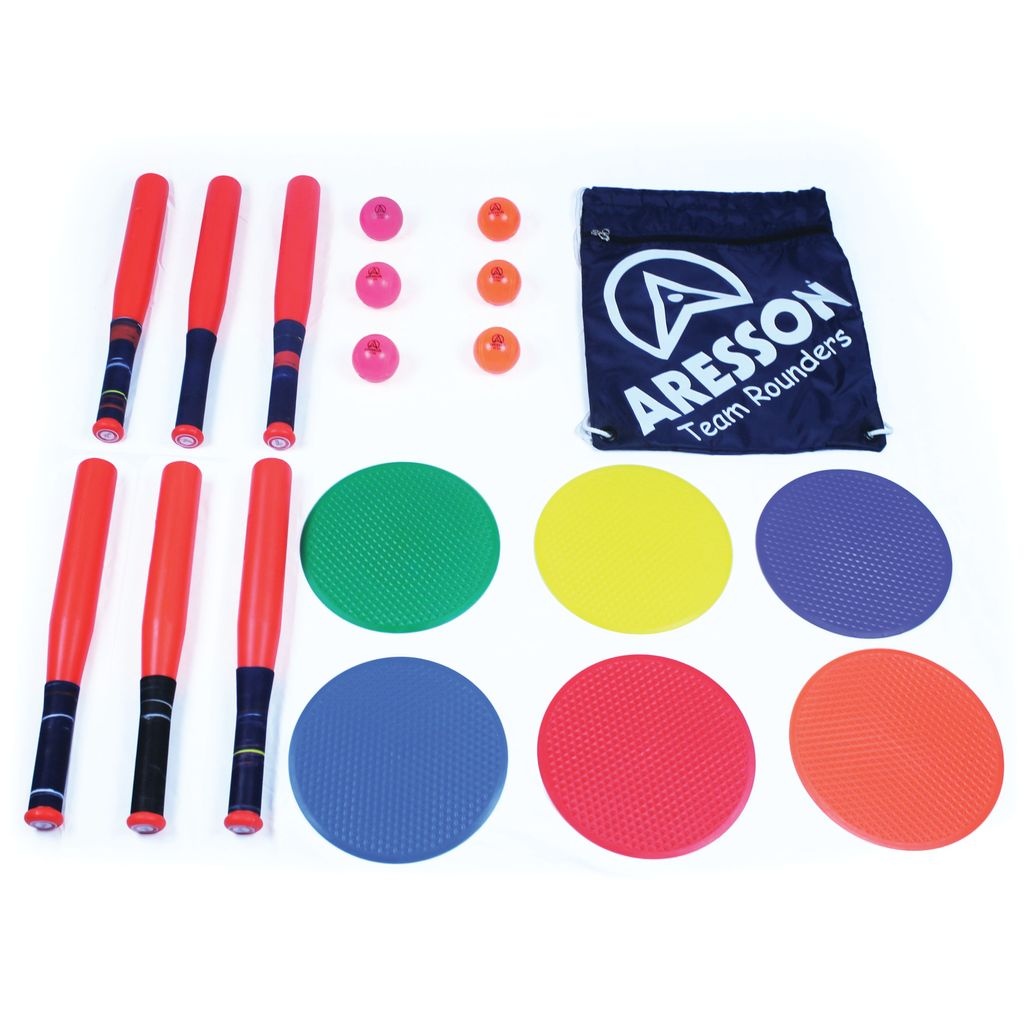
ARESSON ROUNDERS TEAM CLASS PACK
Brand: Bishop Sports & Leisure
An ideal equipment package to introduce a young person to the game of Rounders.
Category: Sporting Goods > Athletics > Rounders > Rounders Training Aids